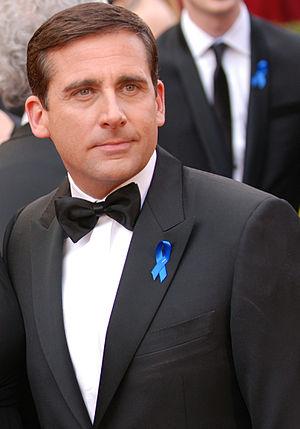
The Office est une sitcom américaine de neuf saisons diffusée sur le réseau NBC créée par Ricky Gervais et Stephen Merchant entre le 24 mars 2005 et le 16 mai 2013. En France, la série a été diffusée sur Canal+ entre le 3 juin 2007 et le 14 février 2014.